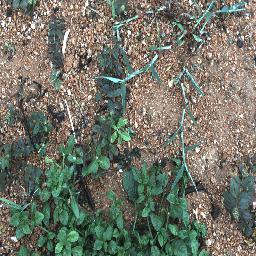
Label: negative